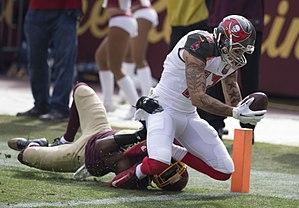
Michael Lynn « Mike » Evans III, né le 21 août 1993 à Galveston au Texas, est un joueur américain de football américain évoluant au poste de wide receiver pour les Buccaneers de Tampa Bay. Après une brillante carrière universitaire aux Aggies du Texas, il est recruté au 1ᵉʳ tour de la draft 2014 de la NFL, à la 7ᵉ position au total.